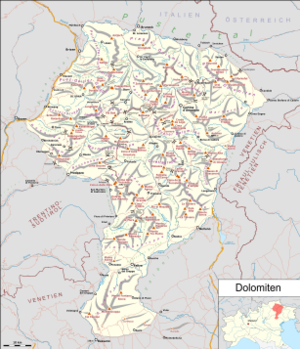
Les Dolomites constituent un massif montagneux des Préalpes orientales méridionales qui s'élève en Italie, à part environ égale entre le Trentin-Haut-Adige et la Vénétie. Il culmine à 3 343 mètres d'altitude à la Marmolada. Massif à géomorphologie bigarrée, il est caractérisé par une abondance de dolomie, roche sédimentaire carbonatée.